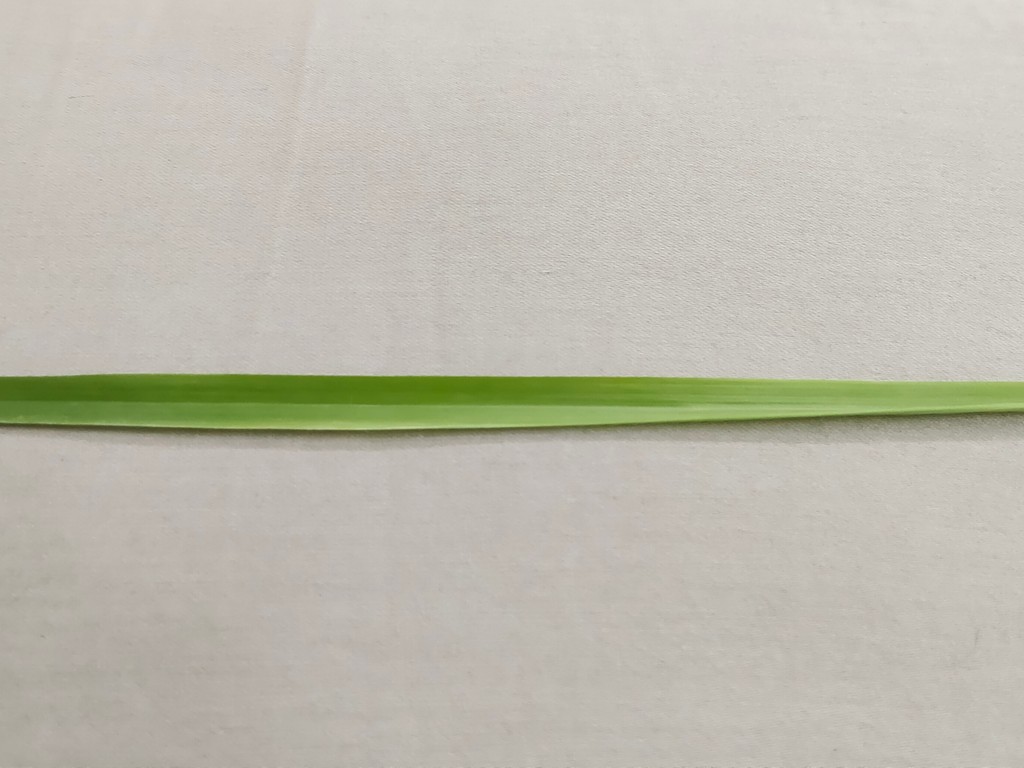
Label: Healthy